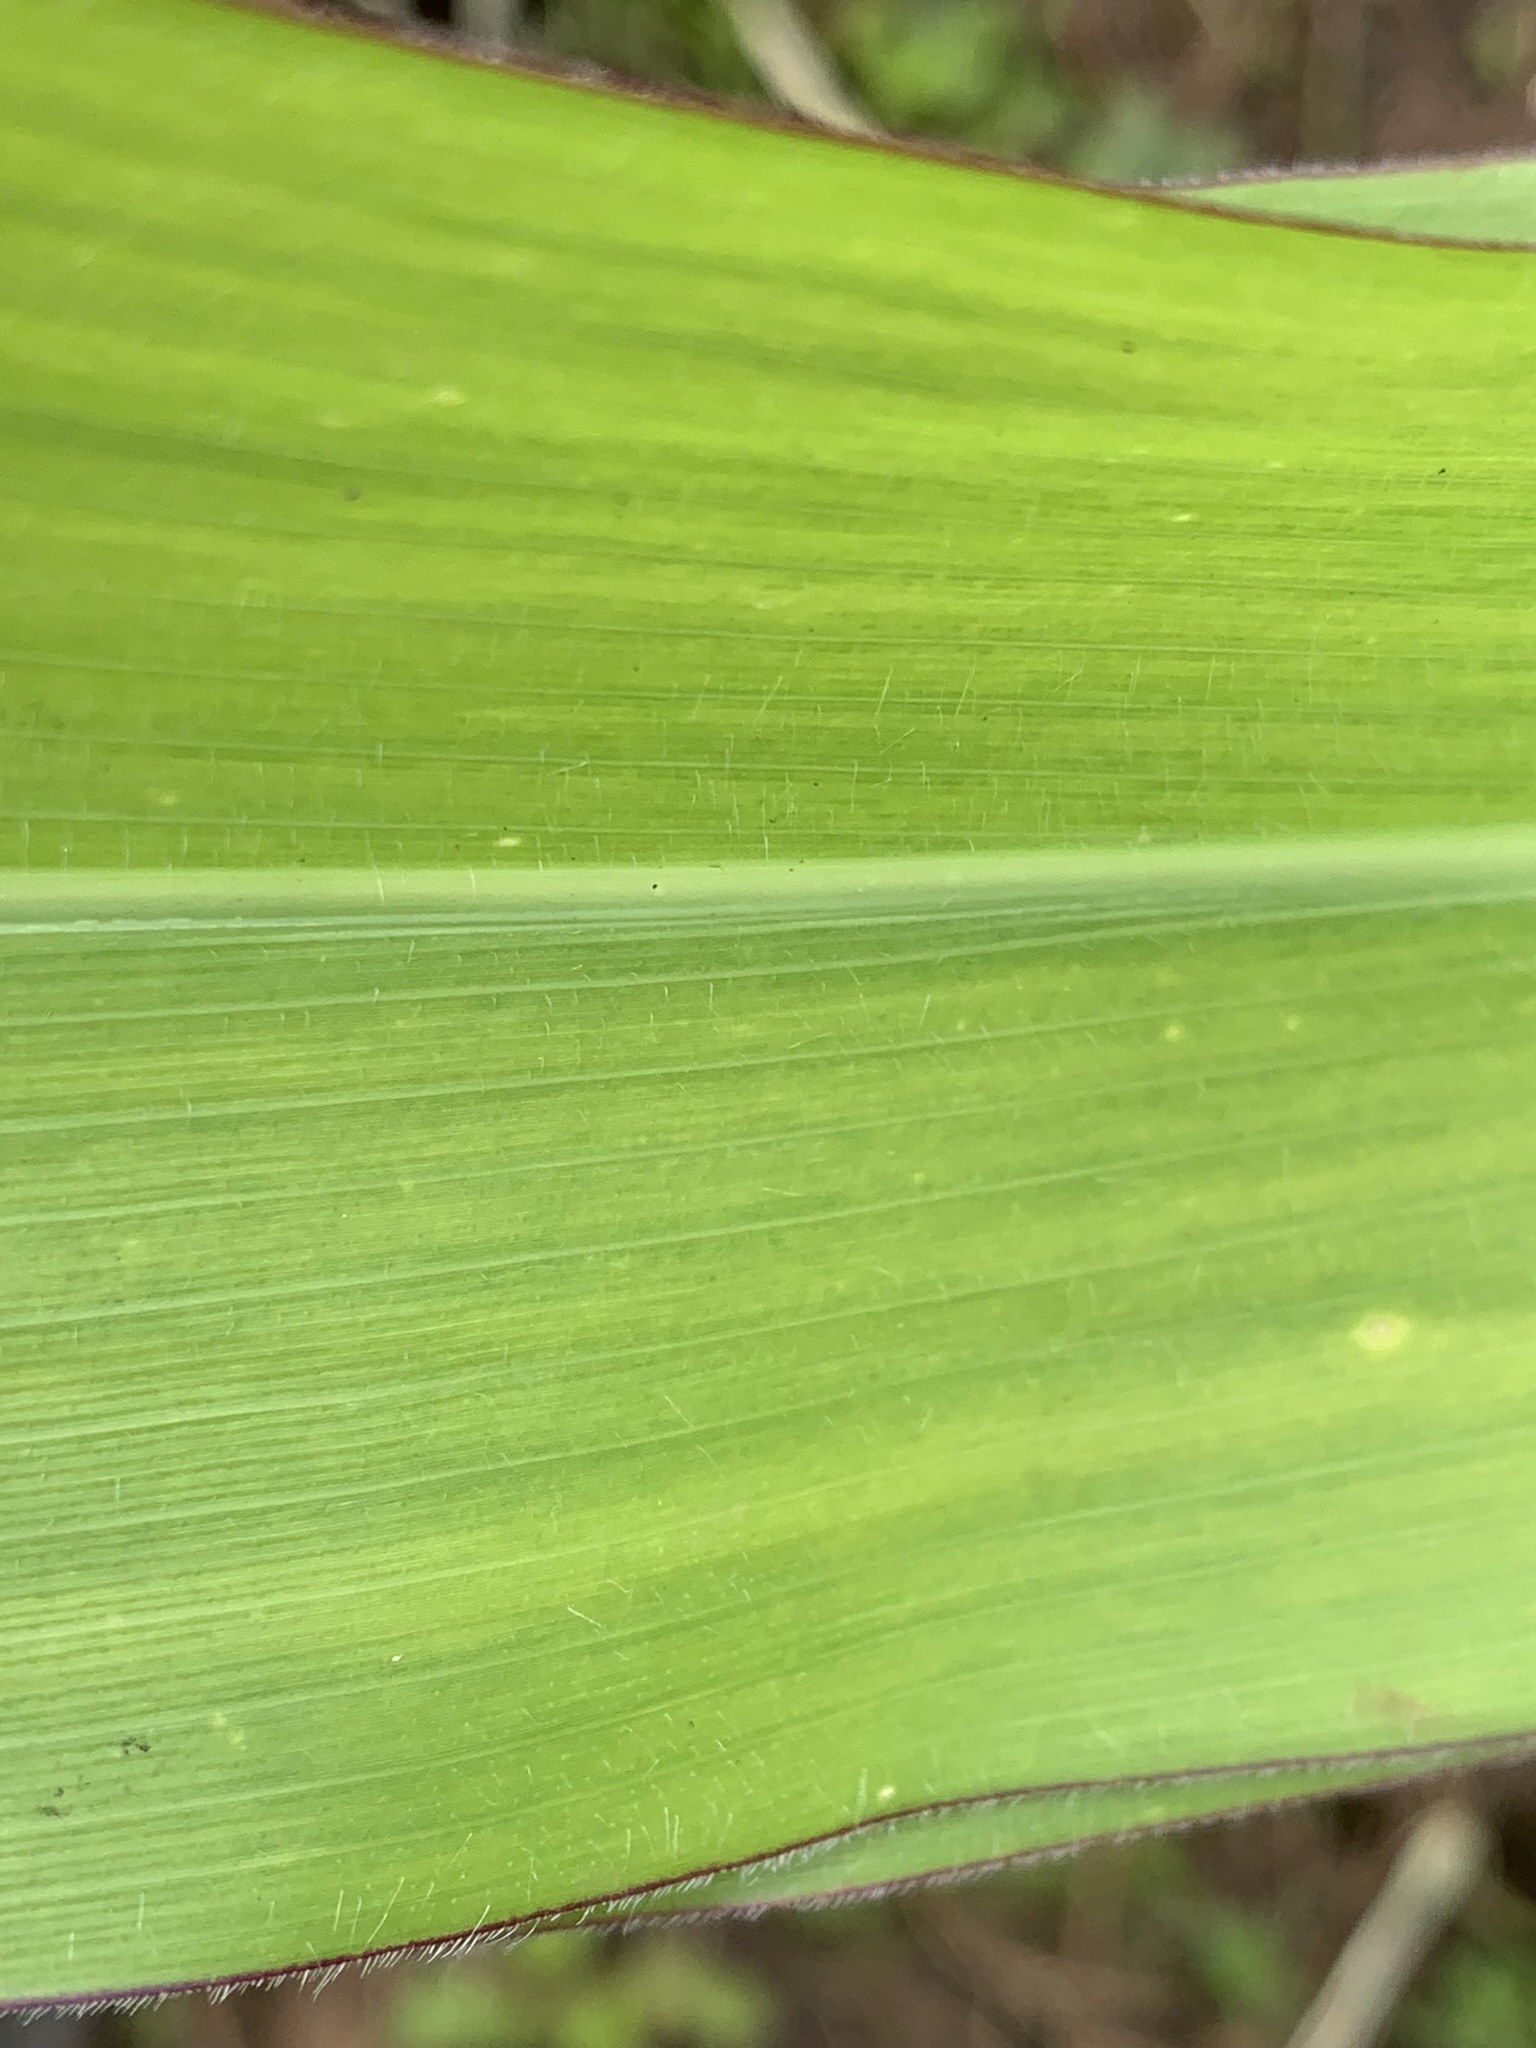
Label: Healthy